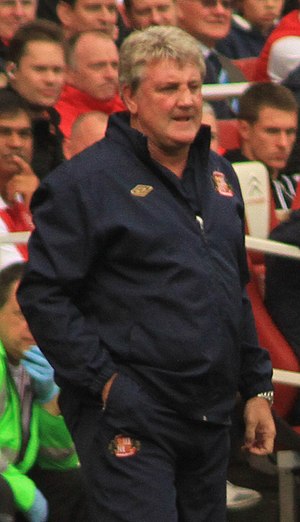
Steve Bruce
"Stephen Roger ""Steve"" Bruce er en tidligere engelsk fodboldspiller og nuværende manager.